Hilary Hahn

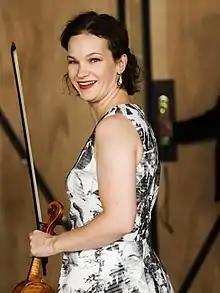
Hahn in 2019

Hilary Hahn (born November 27, 1979) is an American violinist. A three-time Grammy Award winner, she has performed throughout the world as a soloist with leading orchestras and conductors, and as a recitalist. She is an avid supporter of contemporary classical music, and several composers have written works for her, including concerti by Edgar Meyer and Jennifer Higdon, partitas by Antón García Abril, two serenades for violin and orchestra by Einojuhani Rautavaara, and a violin and piano sonata by Lera Auerbach.